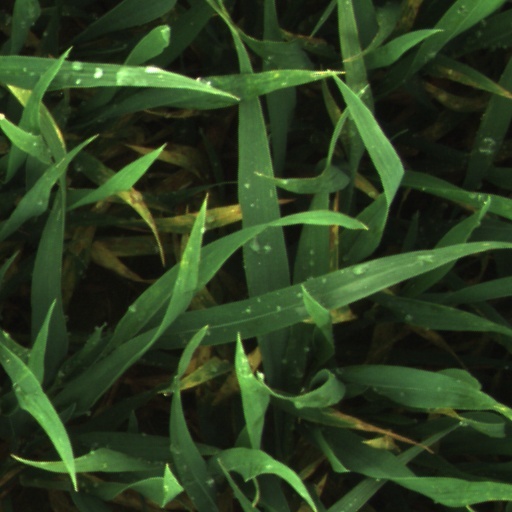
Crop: wheat